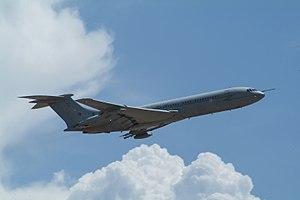
La Royal Air Force Brize Norton dans le Oxfordshire, à environ 121 km au nord-ouest de Londres, est la plus grande base de la Royal Air Force. Elle est proche des villages de Brize Norton, Carterton et Witney.